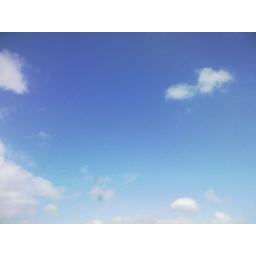
apparently, the only patch of blue sky in the seattle area is over everett. yay! :D